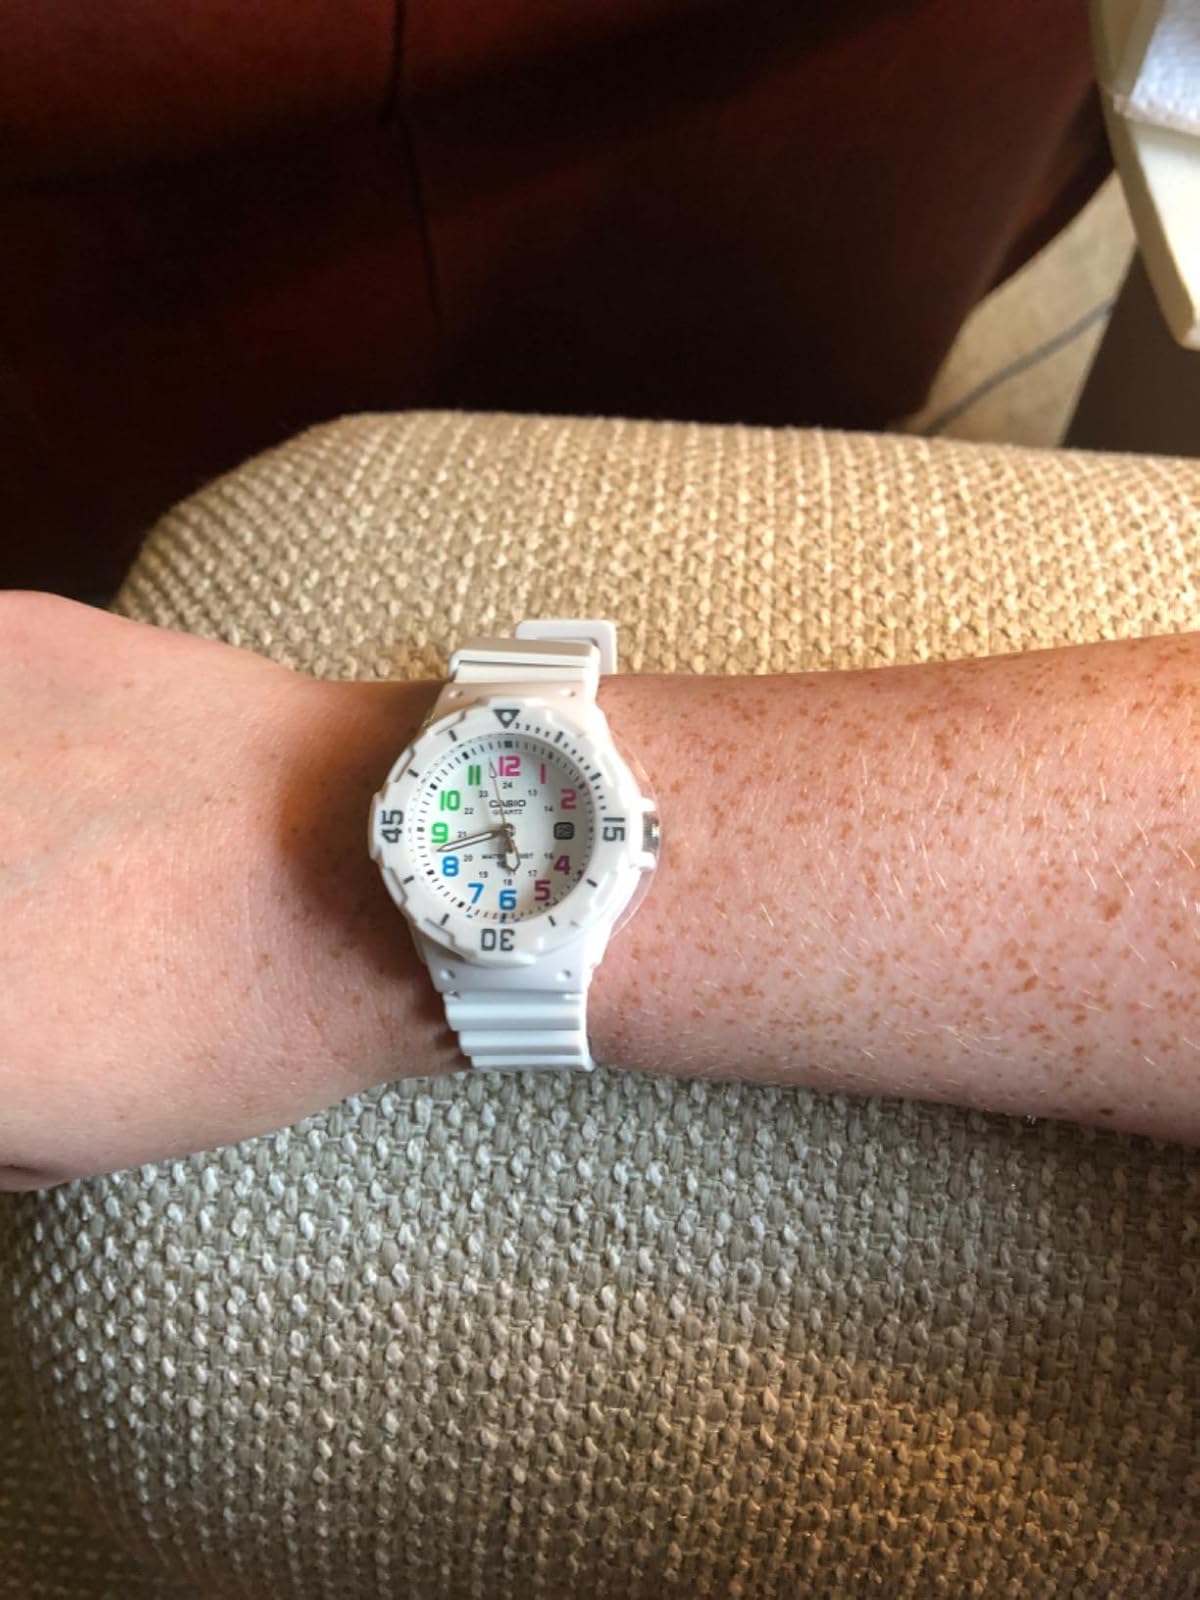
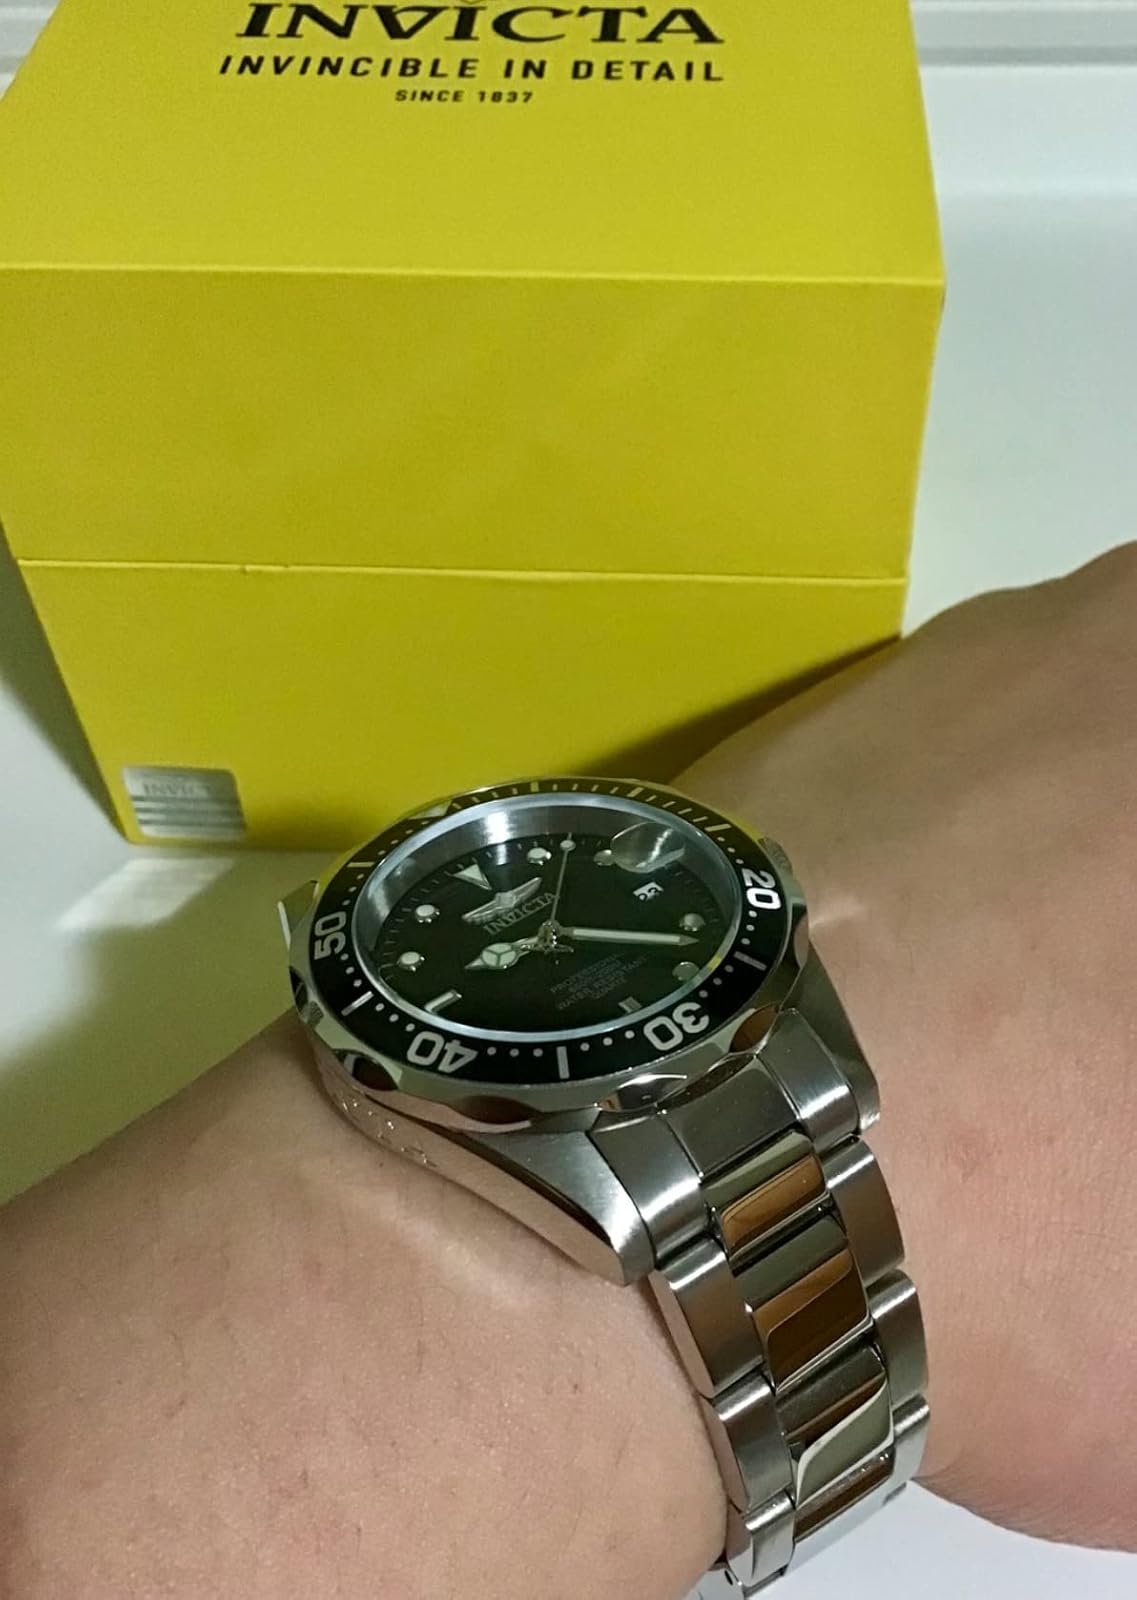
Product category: accessories_watch
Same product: no